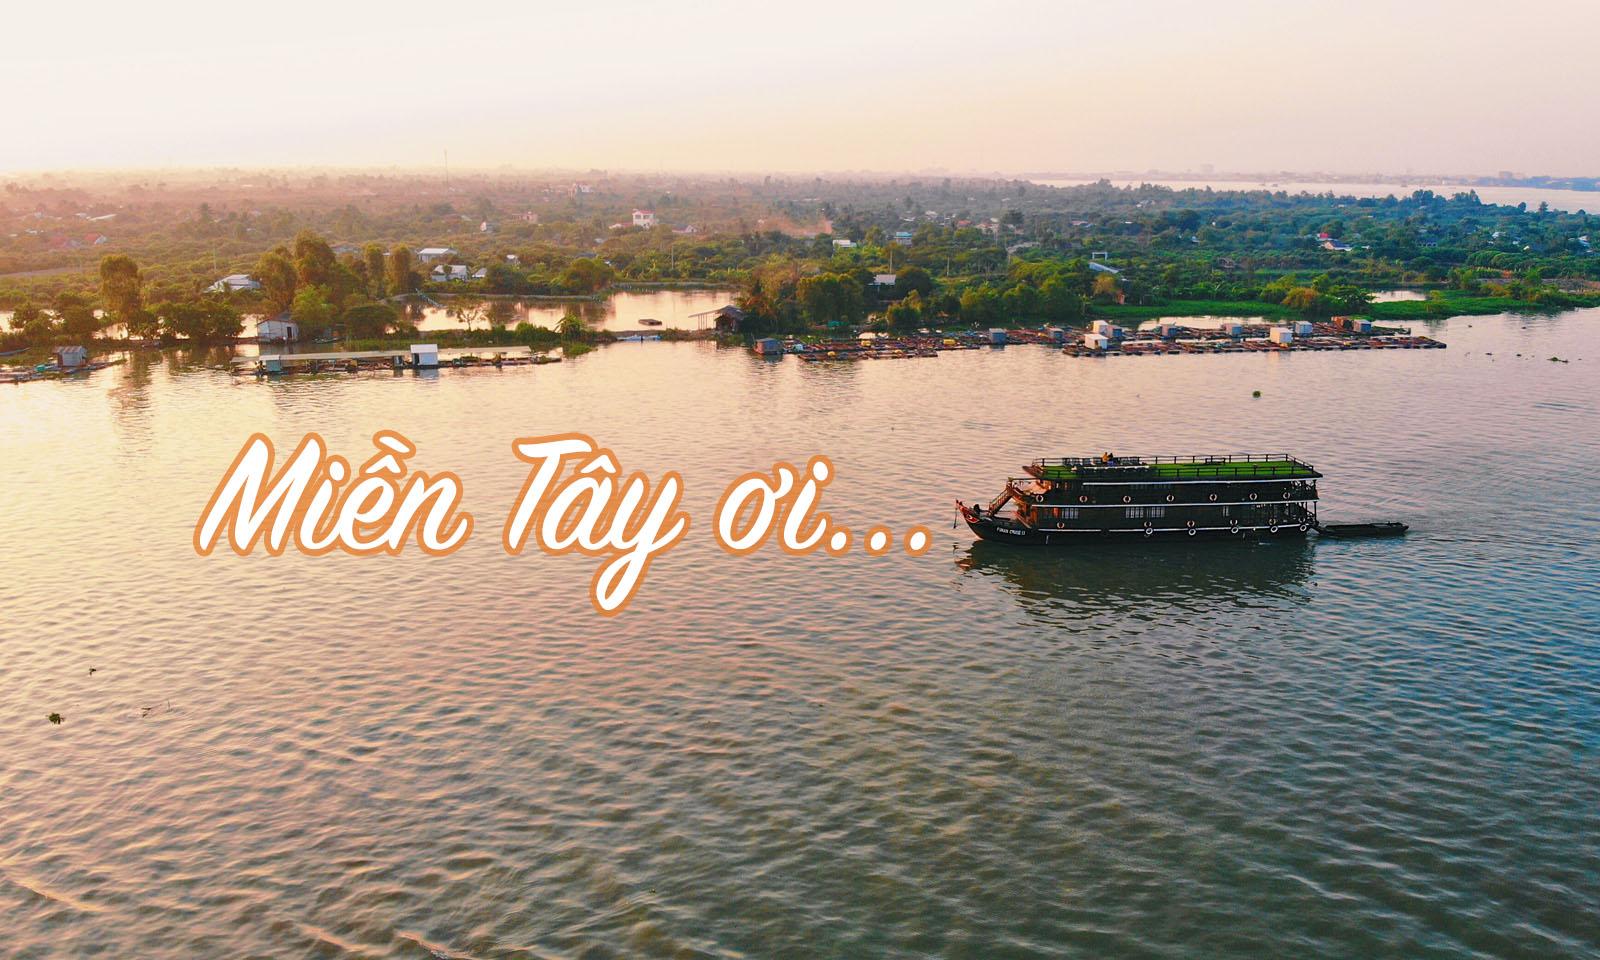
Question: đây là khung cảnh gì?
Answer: đây là cảnh sông nước miền tây